Brexit and the Irish border

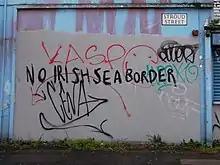
Graffiti in Belfast opposing the Irish Sea border ("de facto" border between Northern Ireland and Great Britain), February 2021

According to the UK's implementation plan (July 2020), a system for checks on goods crossing from Great Britain to Northern Ireland will need three types of electronic paperwork, as detailed in an eleven-page document.